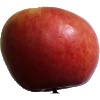
Label: Apple Crimson Snow 1